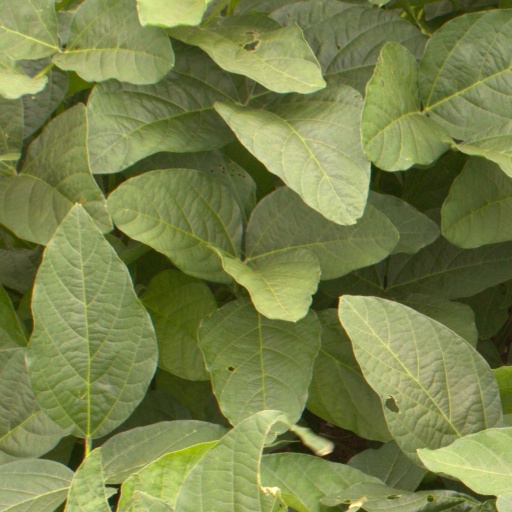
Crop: soybean